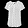
Label: Shirt